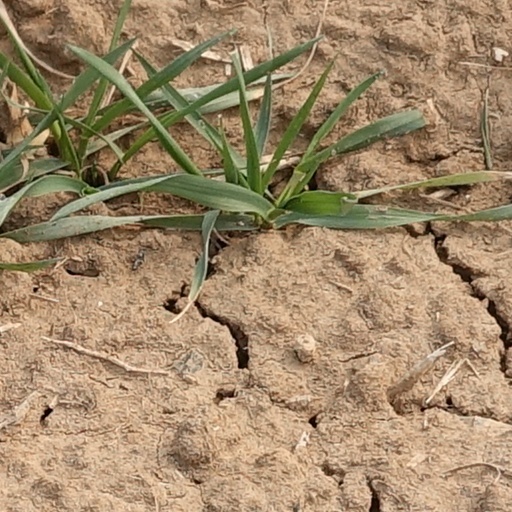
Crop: wheat